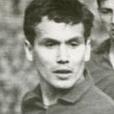
Age: 27